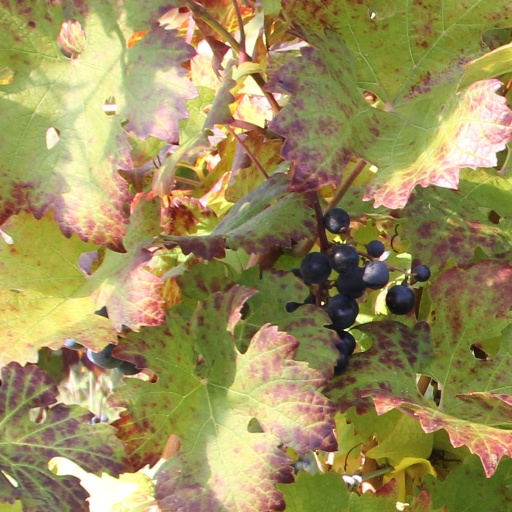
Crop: grape